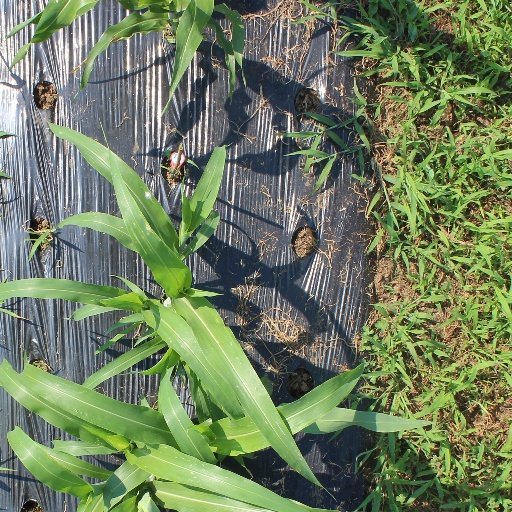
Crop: sorghum